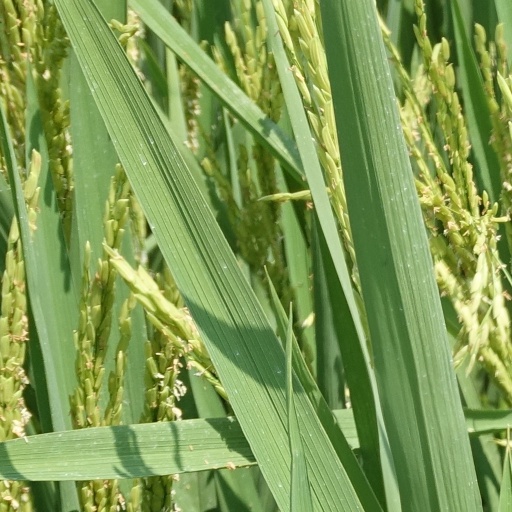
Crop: rice